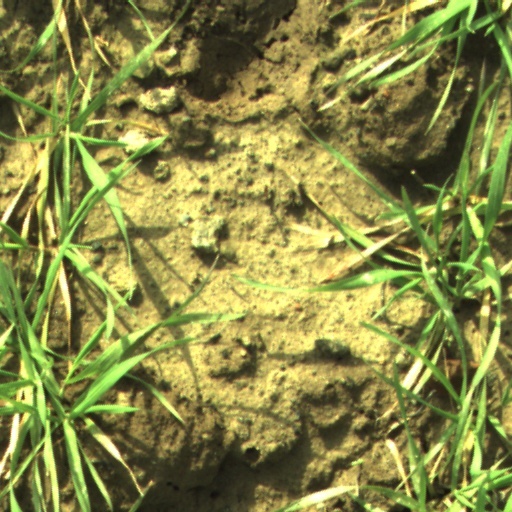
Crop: wheat